Msoura

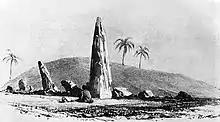
A hand-drawn sketch of the Mzoura cromlech by Sir Arthur Coppel de Brooke

Located around away from Tangier, Morocco (ancient Tingis), it is possible that the Mzoura burial site is the same one that Roman general Quintus Sertorius had been shown by locals, during a visit to the Kingdom of Mauretania in 82 BCE. Sertorius, according to a legend narrated by Greek-Roman biographer Lucius Plutarch, excavated the tomb and found the body of the giant Antaeus, son of Gaia and Uranus, buried there. Antaeus (or Anti in Tamazight) is also known to Greek mythology through the 12 Labors of Heracles as Heracles killed Antaeus. Dumbfounded, Sertorius had performed a sacrifice, refilled the tomb, and joined a local ritual of veneration then.